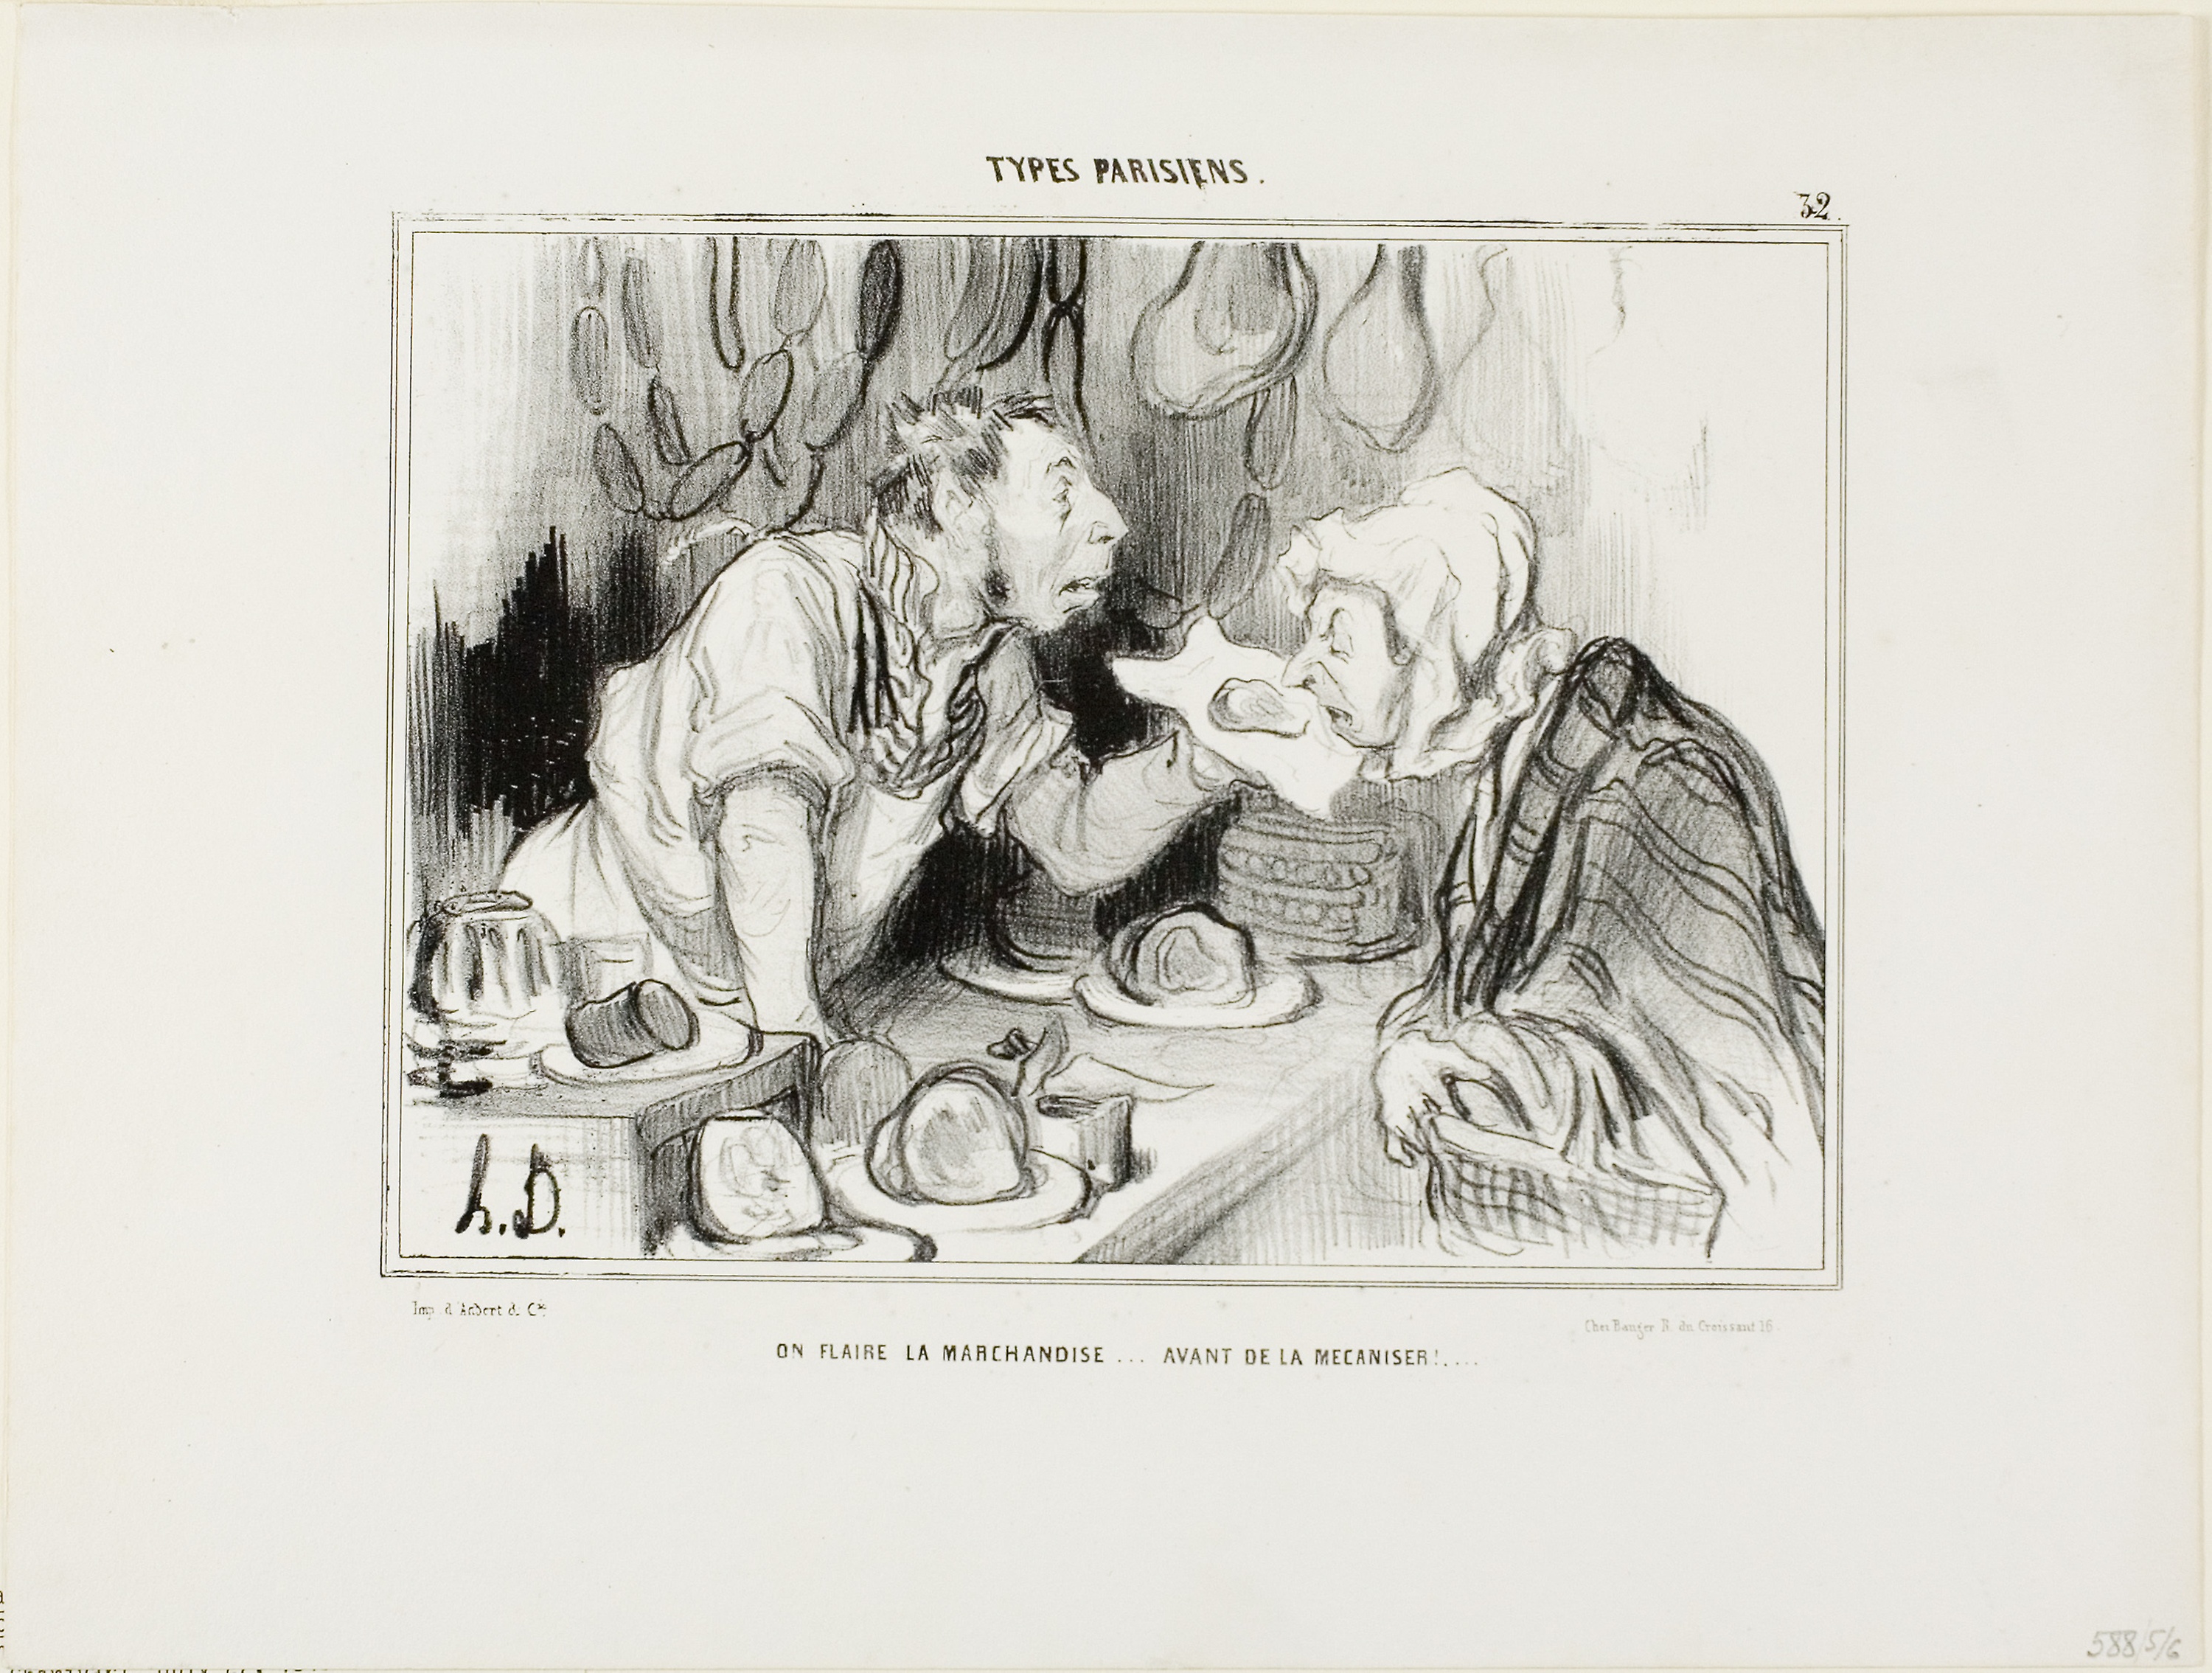
cartoon, art, text, drawing, illustration, black and white, artwork, font, figure drawing, modern art, sketch, portrait, visual arts, human behavior, paper